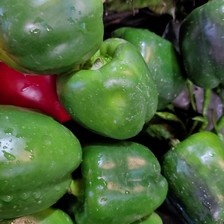
Label: capsicum